Acura RL

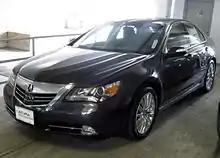
2011–2012 Acura RL (US)

The 2011 Acura RL added new color combinations, an all new six-speed automatic transmission, power folding mirrors, and rear backup/parking sensors.